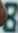
Number: 8